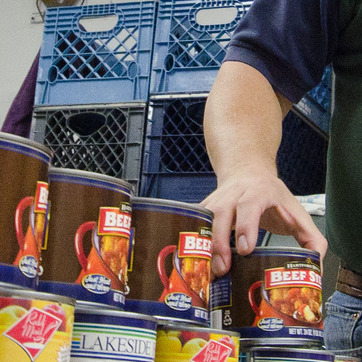
Material: plastic